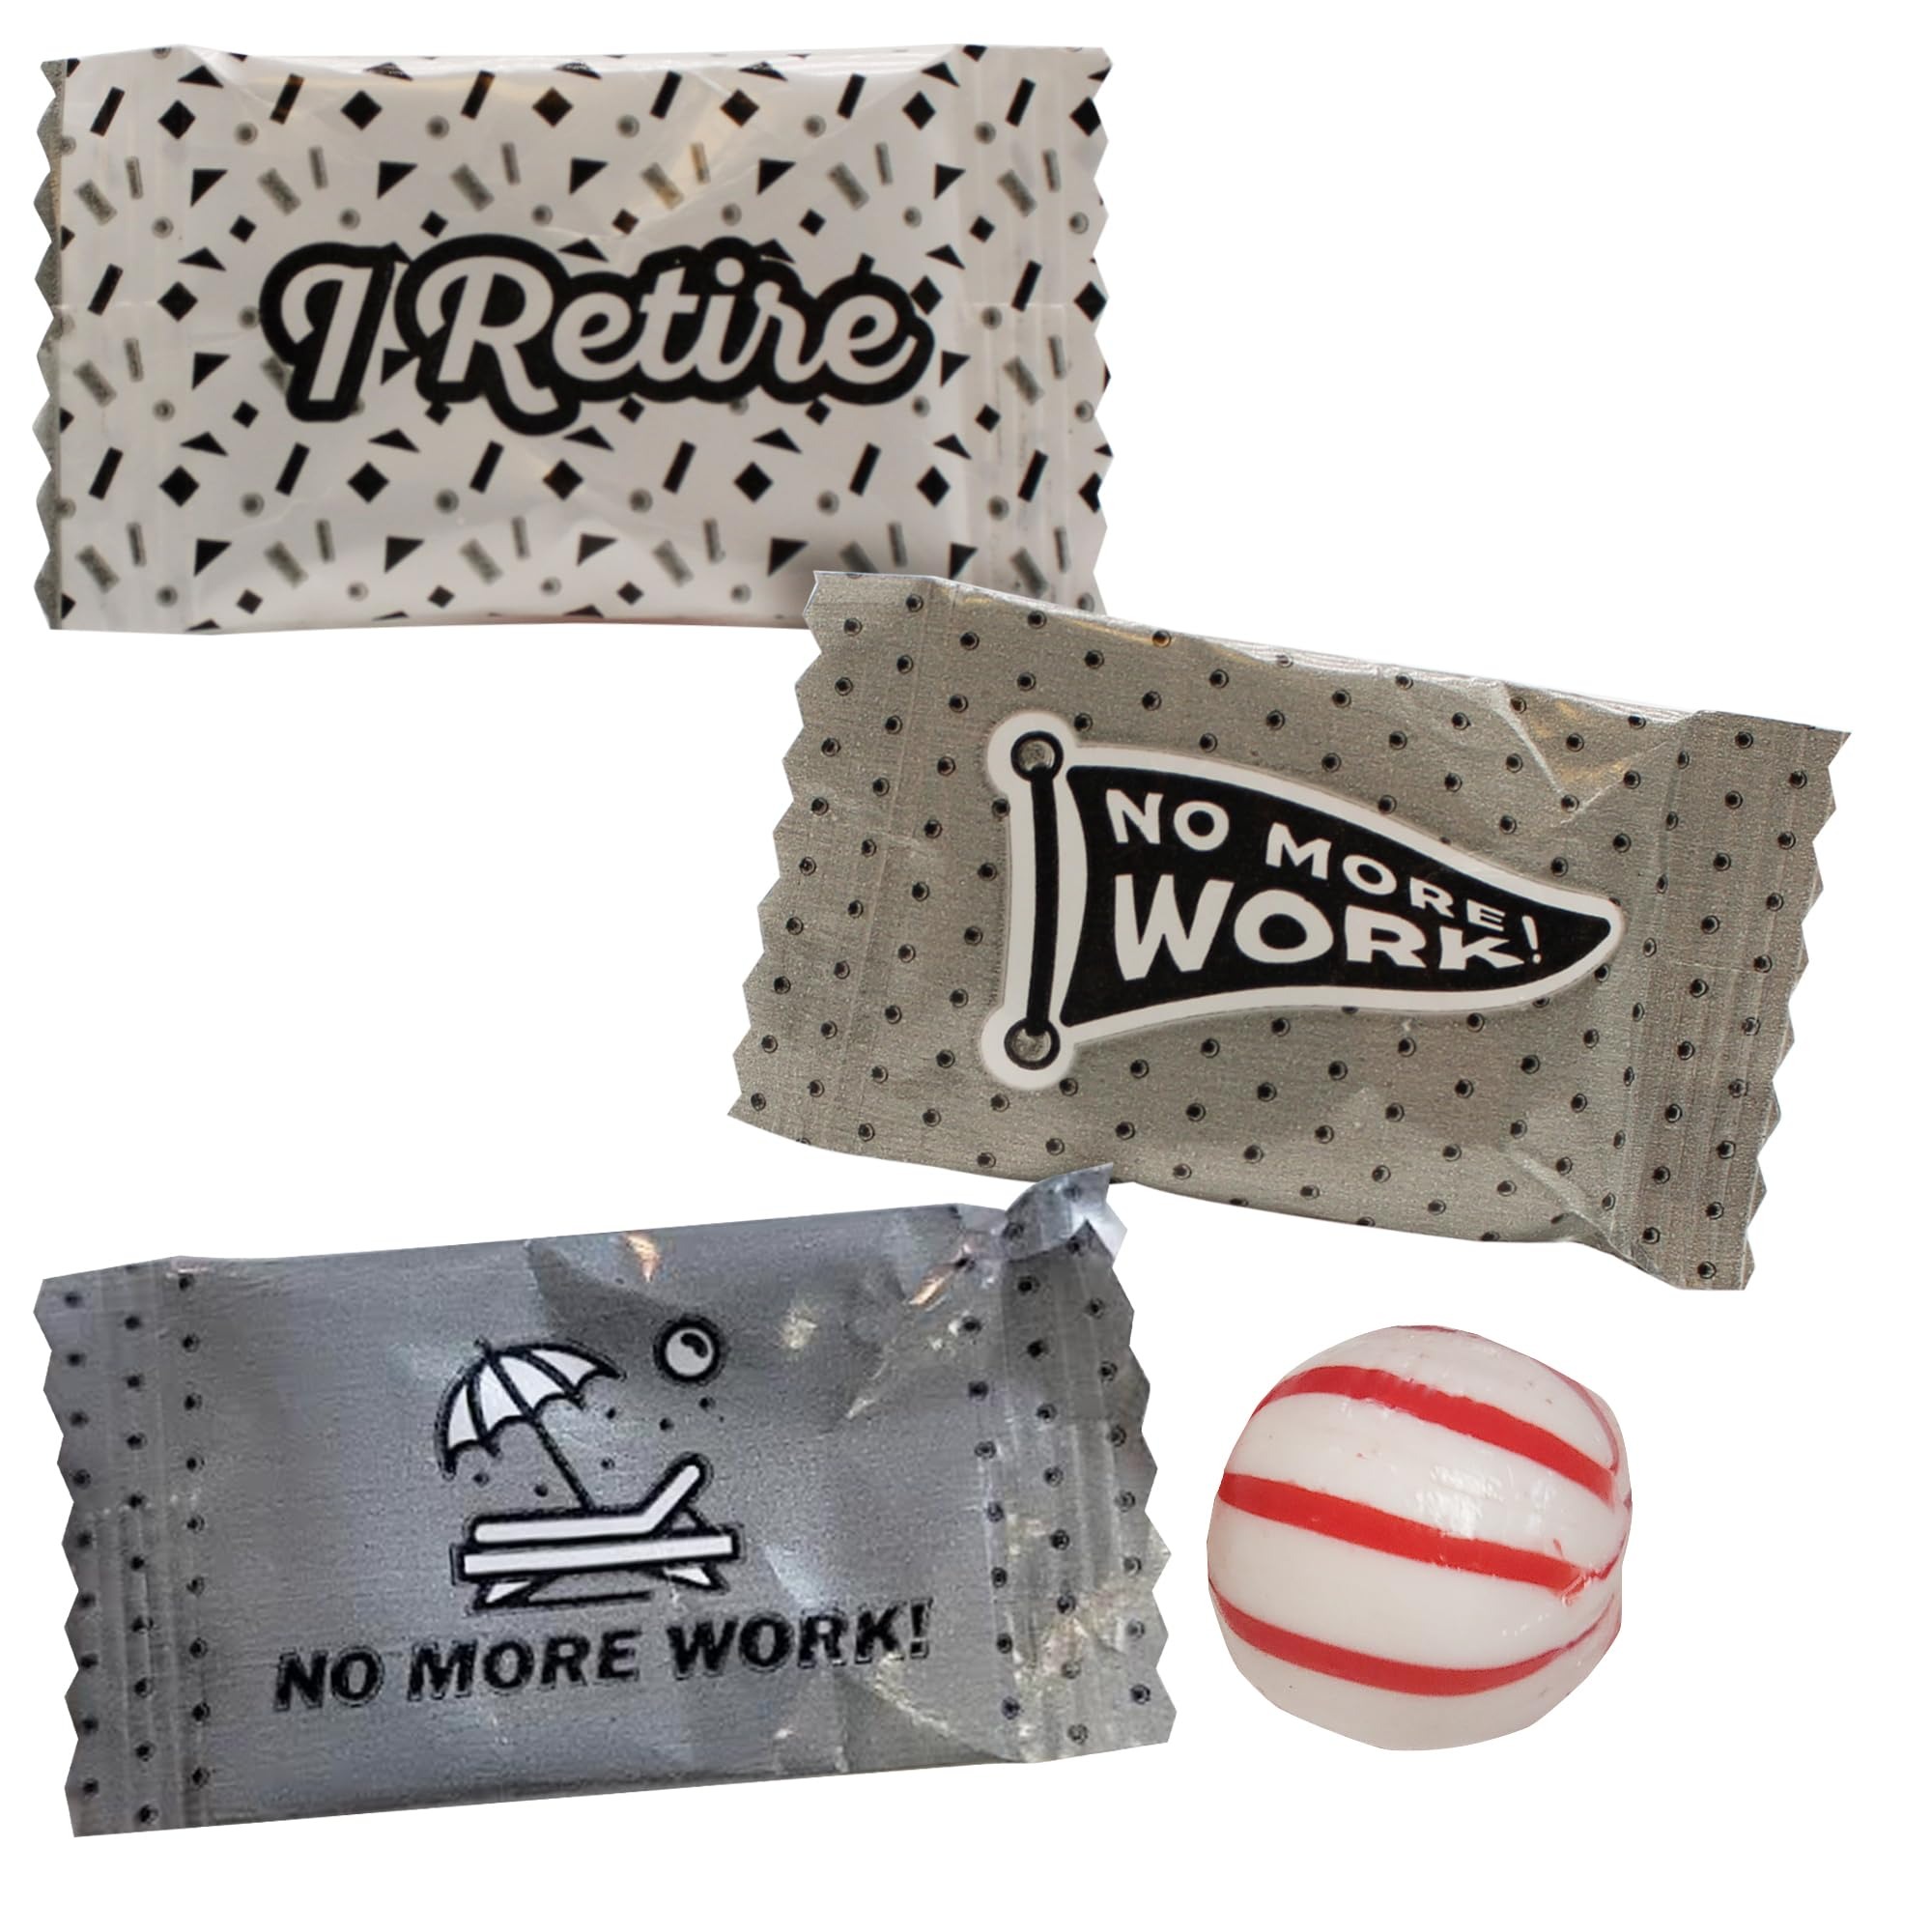
Item Name: Naturejam Happy Retirement Party Decorations - I Retired and No More Work Peppermints - 100ct Bulk Candy Individually Wrapped - Ideal for Retirement Parties and Gifts - Made in USA
Bullet Point 1: Happy Retirement: Wish someone a "Happy Retirement" with our delightful "I Retired" peppermints. These candies are more than just a treat, they're a celebration of years of hard work and the joy of newfound freedom. Whether you're giving them as a gift or enjoying them yourself, these peppermints add a touch of sweetness to the happy occasion. Perfect for adding to your retirement decorations or giving as retirement party favors.
Bullet Point 2: Celebrate Your Retirement with Delicious Peppermints: Looking for the ideal treat to celebrate your retirement? These mints are not only delicious but also serve as a fun and memorable way to commemorate your transition into retirement. Share them at your retirement party or keep them as a personal reminder of the wonderful years ahead, free from work. These mints also make excellent retirement party supplies.
Bullet Point 3: Perfect party size packaging 100 peices. Gluten Free, Fat Free and no Trans Fat. Proudly Made in the USA!
Bullet Point 4: A Sweet Goodbye to Work: Celebrate your retirement with a touch of sweetness! Each mint carries a message of joy and freedom, making it a sweet treat to share with friends and family as you take off on this exciting new journey. Enjoy the refreshing taste while savoring the satisfaction of a job well done. Perfect for retirement party table decorations or candy favors.
Bullet Point 5: Individually Wrapped: Enjoy convenience and freshness with an individually wrapped candy. Each mint is sealed to keep its minty goodness intact, making it perfect for carrying in your pocket, purse, or desk drawer. Ideal for retirement party favors or keeping in your retirement decor.
Bullet Point 6: Made in USA: Proudly made in the USA. Proudly made in the USA. By choosing our peppermints; you're supporting local craftsmanship. Satisfaction is guaranteed if you are not satisfied just call the number on the bag. Perfect for those who appreciate peppermints in bulk individually wrapped.
Bullet Point 7: Marking the End of an Era: Retirement is a significant milestone, and these peppermints are the perfect way to honor this special occasion. These mints symbolize the closing of one chapter and the beginning of another, filled with relaxation and enjoyment. With their refreshing flavor and celebratory message, they make every moment of your retirement even sweeter. Great for retirement decorations for men and retirement decorations for women.
Bullet Point 8: No More Work, Just Fun!: Embrace the fun and freedom of retirement with our peppermints. These refreshing mints are the perfect way to declare "No More Work" and enjoy the lighter side of life. Share them with friends and family to spread the joy of retirement, create a retirement decor or keep them handy for a sweet reminder of your new, carefree lifestyle. Ideal for retirement party decorations and retirement party favors for guests. Ideal for retirement party decorations and retirement party favors for guests.
Bullet Point 9: Great for Your Retirement-Themed Celebrations: Planning a Retirement Party? Make it unforgettable with these peppermints. These candies are a hit at any retirement-themed celebration, adding a touch of fun and flavor to the festivities. Hand them out as party favors or use them to decorate your dessert table, and watch as they bring smiles to everyone’s faces. Perfect for retirement table decorations or as part of your retirement supplies.
Bullet Point 10: Delightful Peppermints for Your New Chapter: As you step into your new chapter of life, These mints are a delightful way to celebrate the end of your working years and the start of something new. With each refreshing bite, you'll be reminded of the endless possibilities and adventures of retirement. Ideal for adding to your retirement centerpieces for tables.
Product Description: Introducing our "I Retired" peppermints, the perfect way to celebrate the joyous occasion of retirement. These refreshing mints, each imprinted with the playful messages "I Retired" and "No More Work," are a delightful treat for anyone stepping into this new chapter of life. Perfect for retirement parties, these mints add a touch of fun and sweetness to your celebrations. Share them with friends and family to spread happiness, or keep them as a personal reminder of your well-deserved break from work. Crafted with care, our "I Retired" peppermints are made from high-quality ingredients to ensure a delicious taste in every bite. They come in an attractive, easy-to-carry package, making them convenient to take to any retirement event or keep in your pocket for a quick treat. The thoughtful design of these mints makes them a memorable gift for colleagues, friends, or loved ones who are retiring. They are a fun and heartfelt way to honor their years of hard work and dedication. Each mint serves as a small yet meaningful token of appreciation and a celebration of their achievements. Whether you’re looking for a thoughtful gift or a charming party favor, our "I Retired" peppermints are the ideal choice. Celebrate the end of an era with a touch of sweetness, and embrace the freedom and fun that comes with retirement.
Value: 100.0
Unit: Count

Price: 16.99